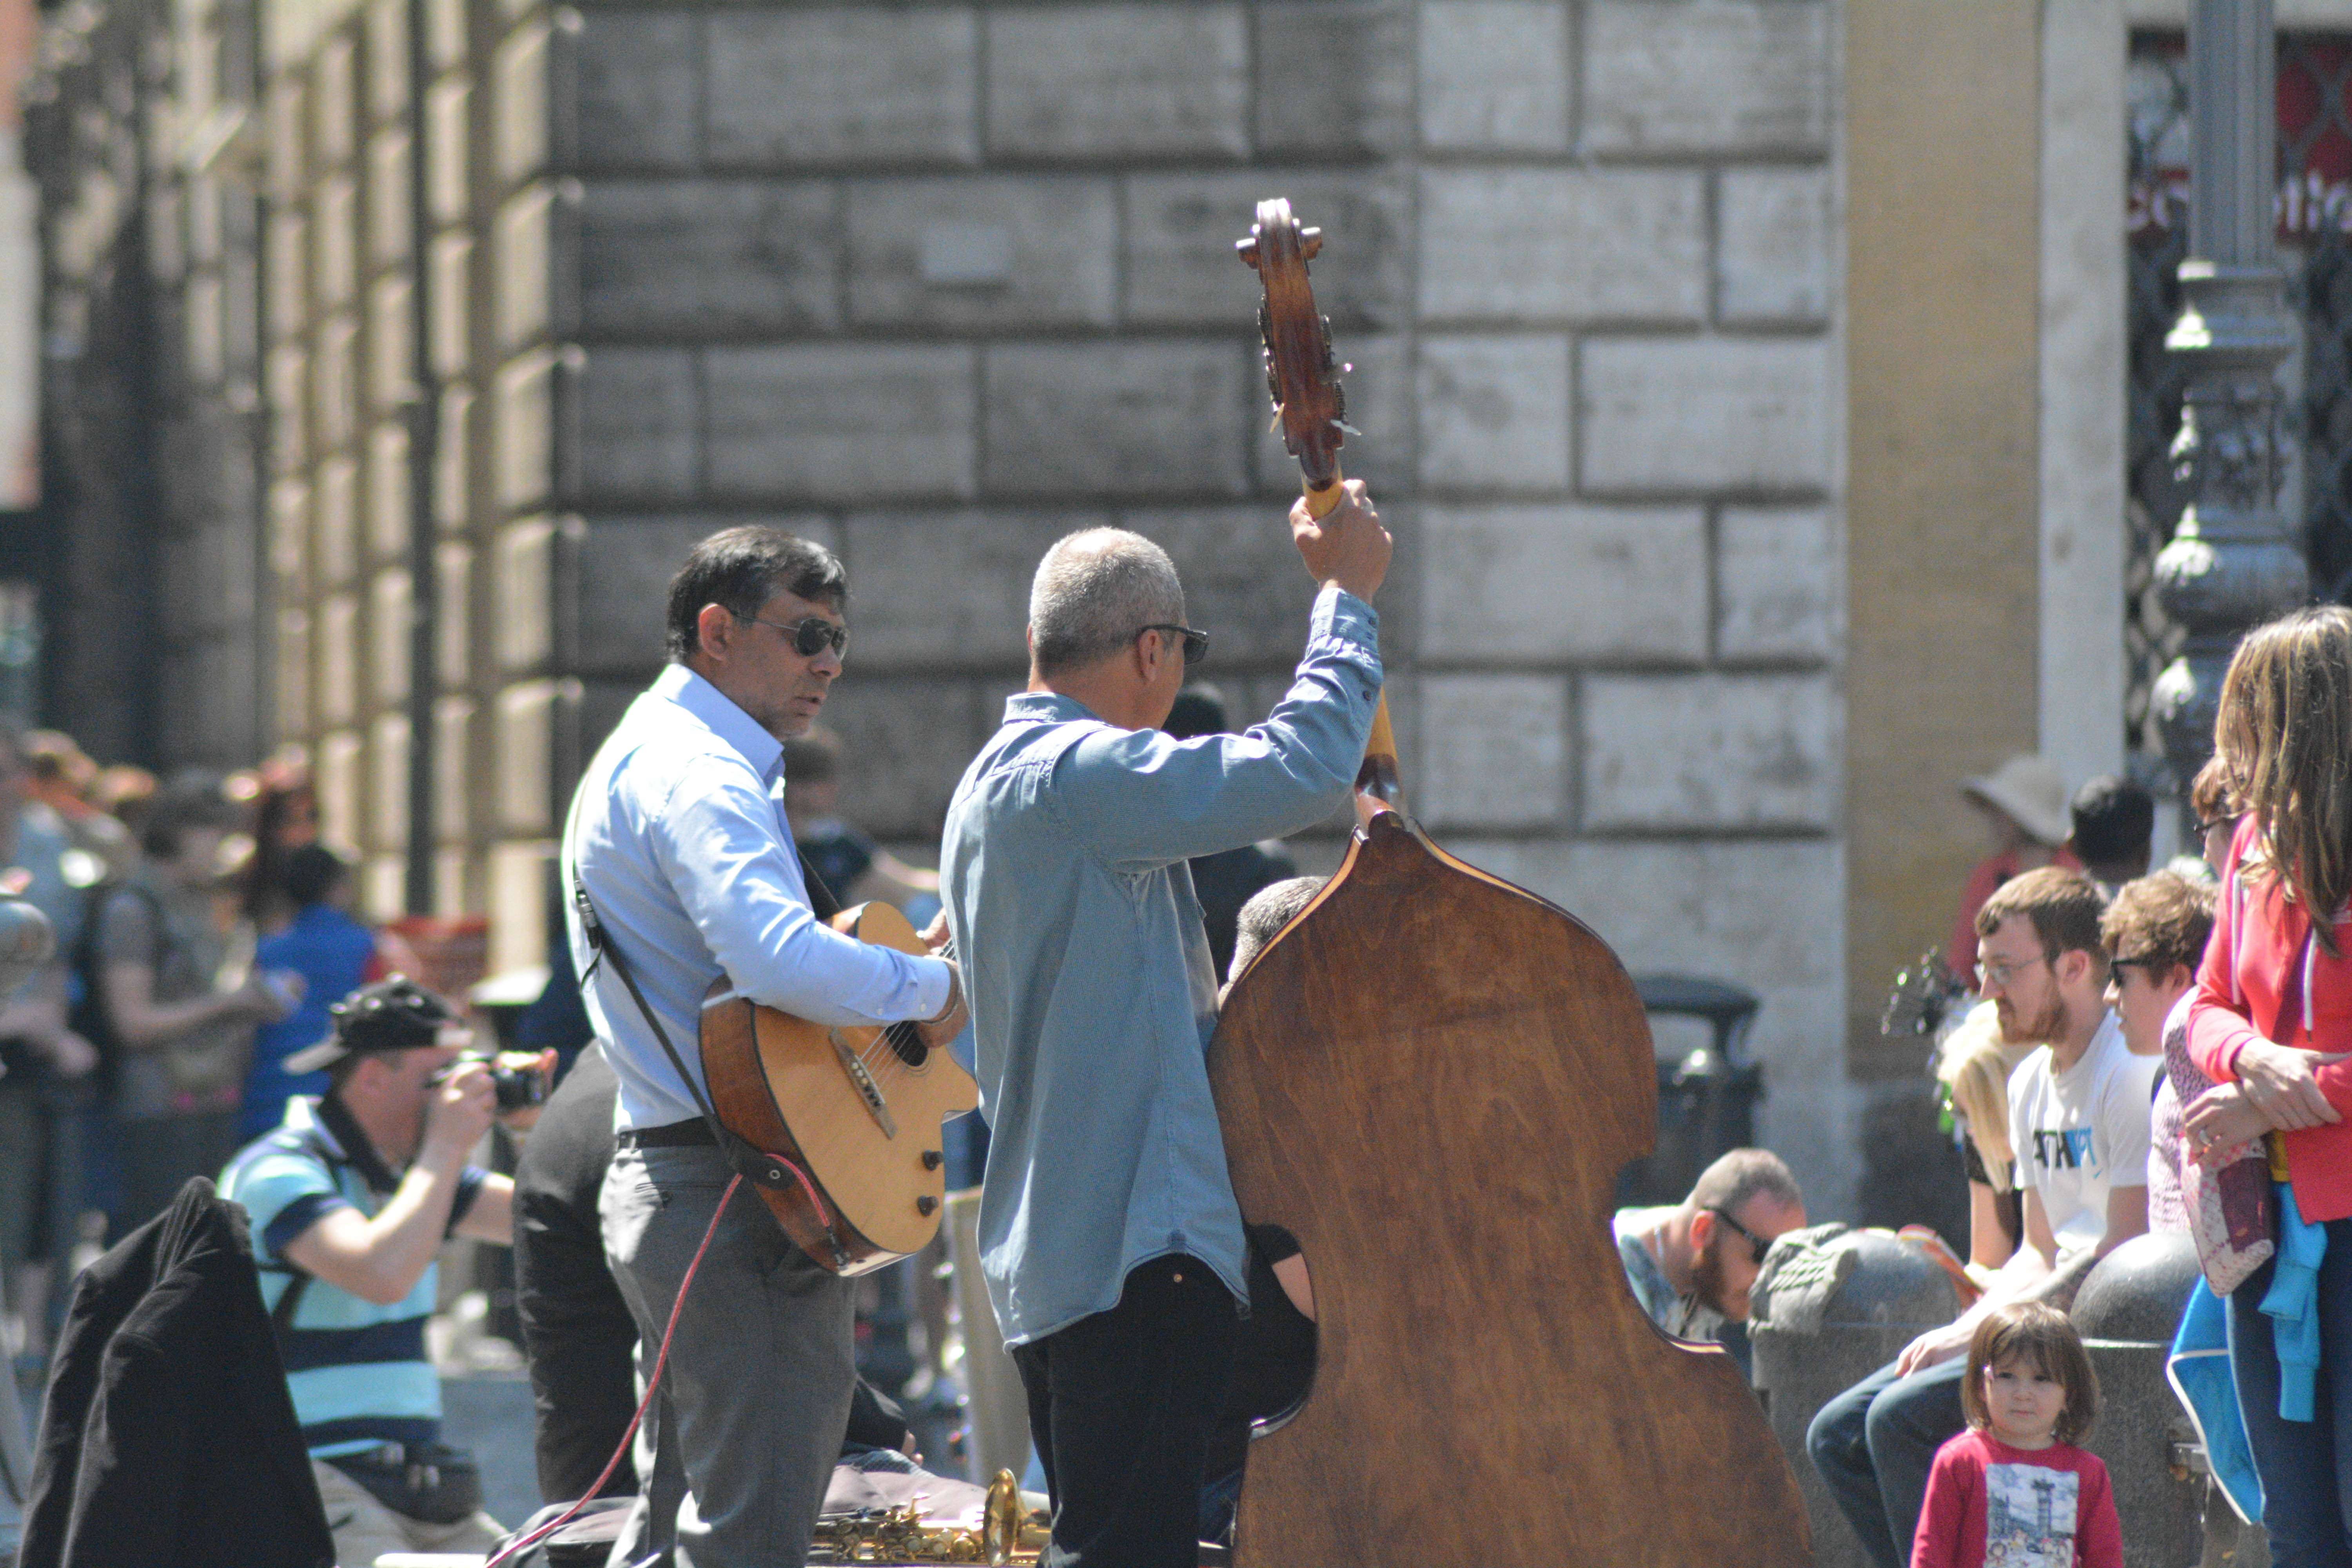
crowd, performance art, festival